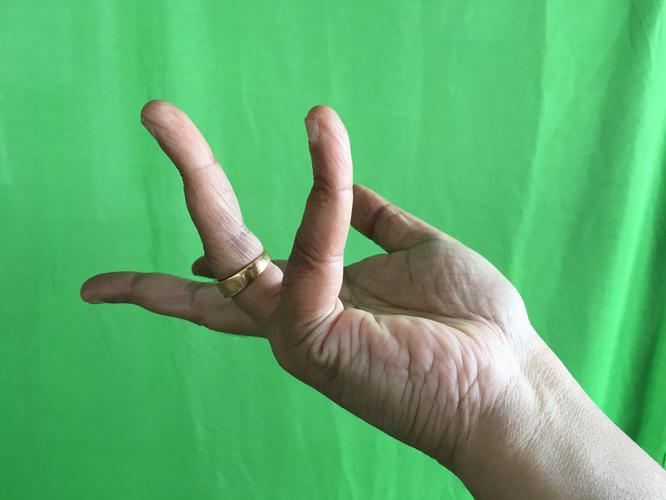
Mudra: Alapadmam
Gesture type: single_hand